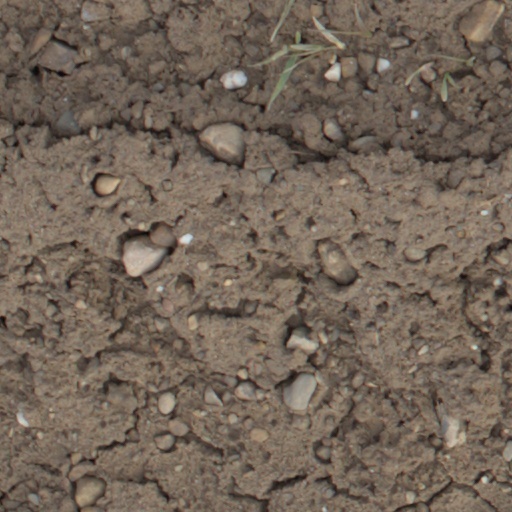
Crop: wheat